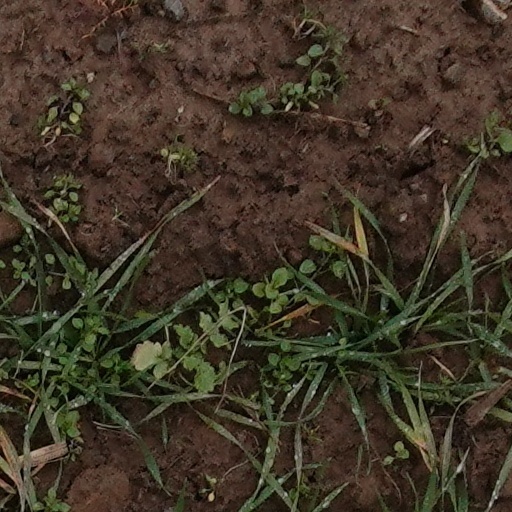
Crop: wheat